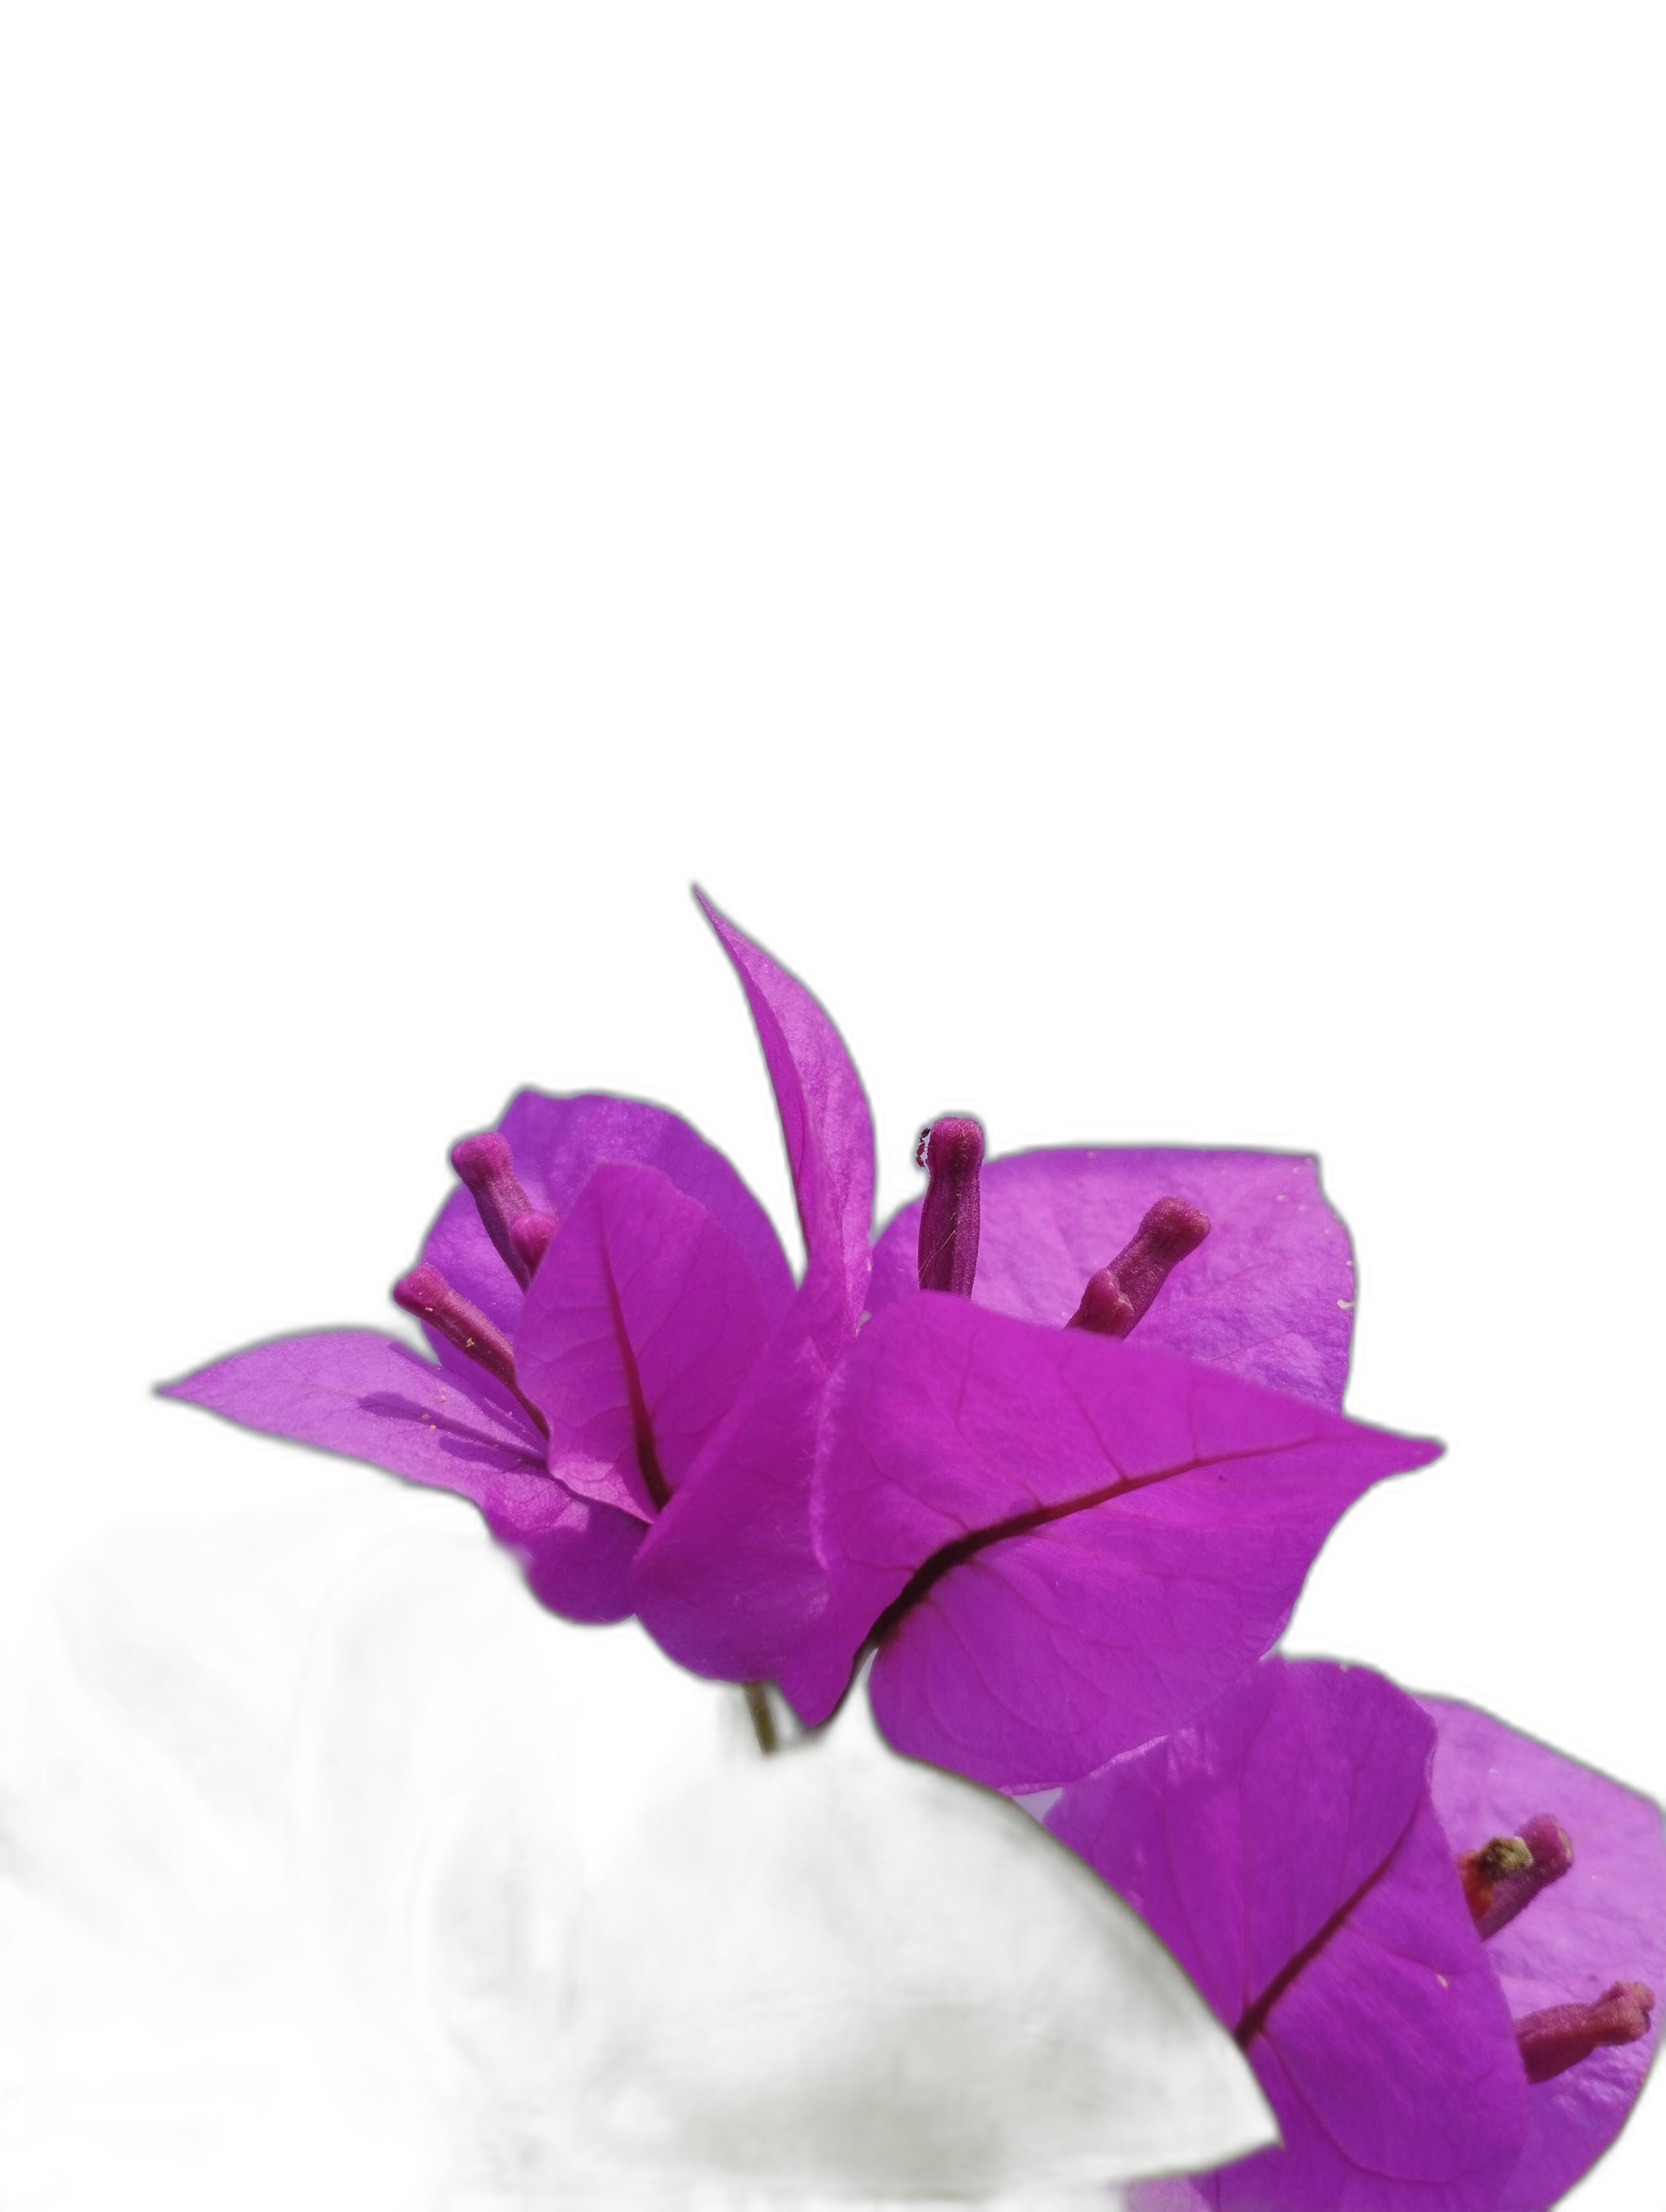
Label: Bougainvillea